Sara Dallin

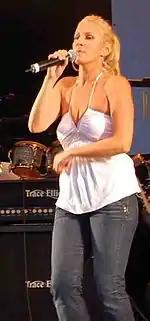
Dallin with Bananarama in 2007

Dallin, Fahey and Woodward formed Bananarama and released their first single, "Aie a Mwana", in 1981. The trio went on to have a string of top 10 hits in the UK, including "Shy Boy" (1982), "Robert De Niro's Waiting" (1984) and "Love in the First Degree" (1987). They also achieved international success, including in the United States, where they had top 10 hits with "Cruel Summer" (1984), "Venus" (number one in 1986) and "I Heard a Rumour" (1987). Fahey's replacement in 1988 was Jacquie O'Sullivan, with hits in this period including "I Want You Back" (1988). O'Sullivan left in 1991, after which Dallin and Woodward continued as a duo. In 2017 they briefly reunited with Fahey for a series of live dates dubbed 'The Original Line Up Tour'. The original line-up of Bananarama received the Icon Award at the Glamour Awards in June 2017.